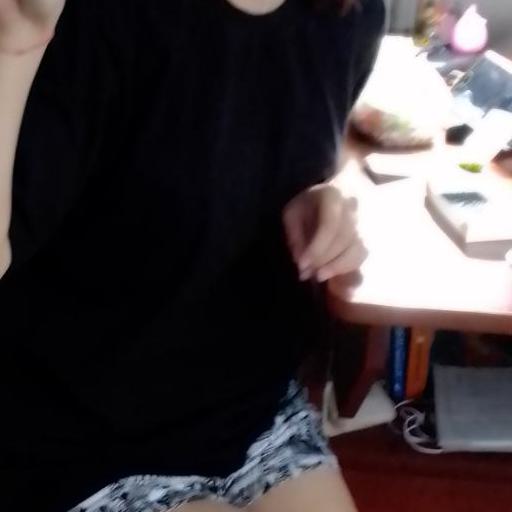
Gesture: no_gesture